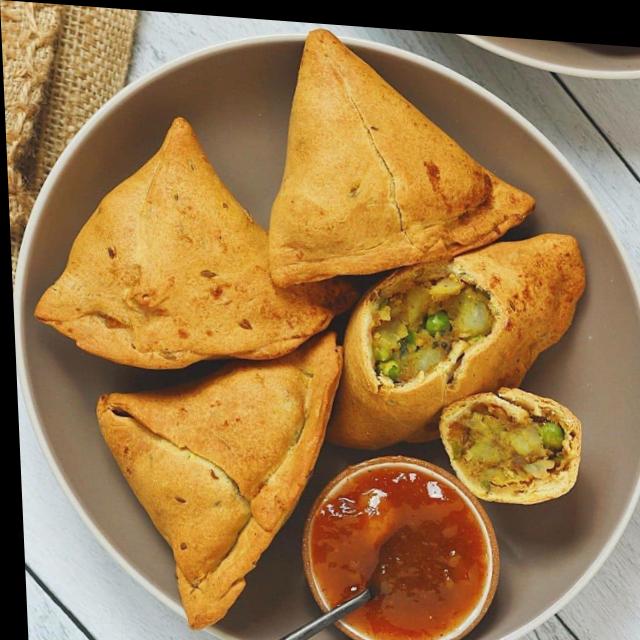
Dish: samosa